Biancone di Portoferraio

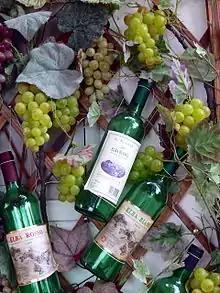
Biancone di Portoferaio is most often found in generic white table wines from Elba.

While some plantings of Biancone di Portoferraio may have previously existed on Corsica, where the grape was known as Biancone and Uva bianca, today the grape is found almost exclusively on the island of Elba located in the Tyrrhenian Sea between Corsica and the Tuscan coast.